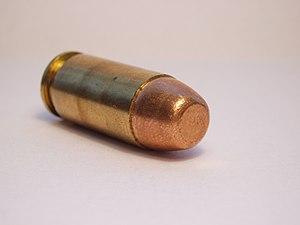
Une balle blindée ou balle chemisée est un type de munition composé d'un noyau d'alliage mou encastré dans une coquille de métal dur : laiton, cupronickel ou parfois un alliage d'acier. Cette coquille extérieure, à la manière d'une « chemise » qui habille le projectile, peut s'étendre à la totalité de la balle ou laisser le plomb visible. Cette technique permet à la balle d'atteindre une plus grande vélocité que son noyau nu sans laisser de dépôt dans l'alésage. Comparée aux balles à pointe creuse ou souple, l'apparence d'une munition chemisée est très reconnaissable. Historiquement, la première balle blindée fonctionnelle est attribuée au colonel Éduard Rubin de l'armée suisse en 1882. Ce type de projectile a été employé pour la première fois à grande échelle à partir de 1886 pour le fusil Lebel modèle 1886 dans la cartouche à balle "M", une balle cylindro-ogivale de 15.10 grammes à la pointe tronquée et constituée d'un noyau de plomb enveloppé d'une chemise de maillechort.